Lampropeltis nigra

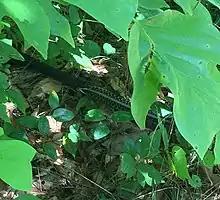
A black kingsnake consuming an Eastern Garter Snake

Black kingsnakes occupy a wide variety of habitats and are one of the most frequently encountered species by humans in some states. Preferred habitats include abandoned farmsteads, debris piles, edges of floodplains, and thick brush around streams and swamps.